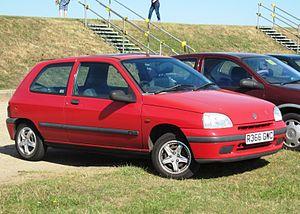
La Renault Clio est une gamme d'automobile polyvalente du constructeur français Renault. Elle est lancée en 1990 et remplace la Renault Supercinq, puis en 1998, en 2005, renouvelée en 2012 et en 2019.